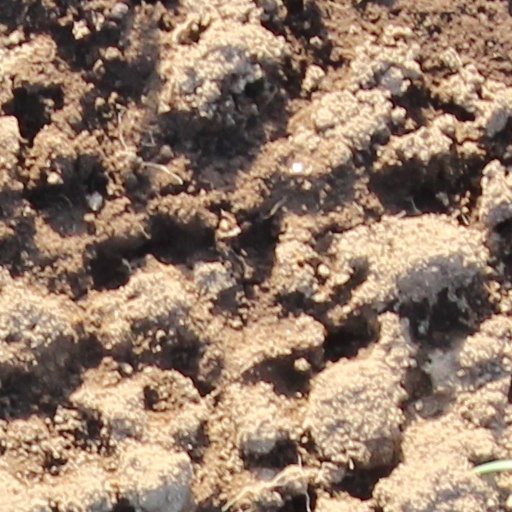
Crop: wheat